Kerala Legislative Assembly

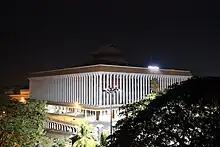
Kerala State Legislative Assembly or the Niyamasabha at night

The State Assembly is known as Niyamasabha and is housed in New Legislature Complex. This 5 storied complex is one of the largest complexes in India. The Central Hall is described as most elegant and majestic hall with ornamental Teakwood-Rosewood panelling. The older Assembly was located within State Secretariat complex which was reconverted into Legislature museum, after commissioning new complex on 22 May 1998 (K. R. Narayanan).